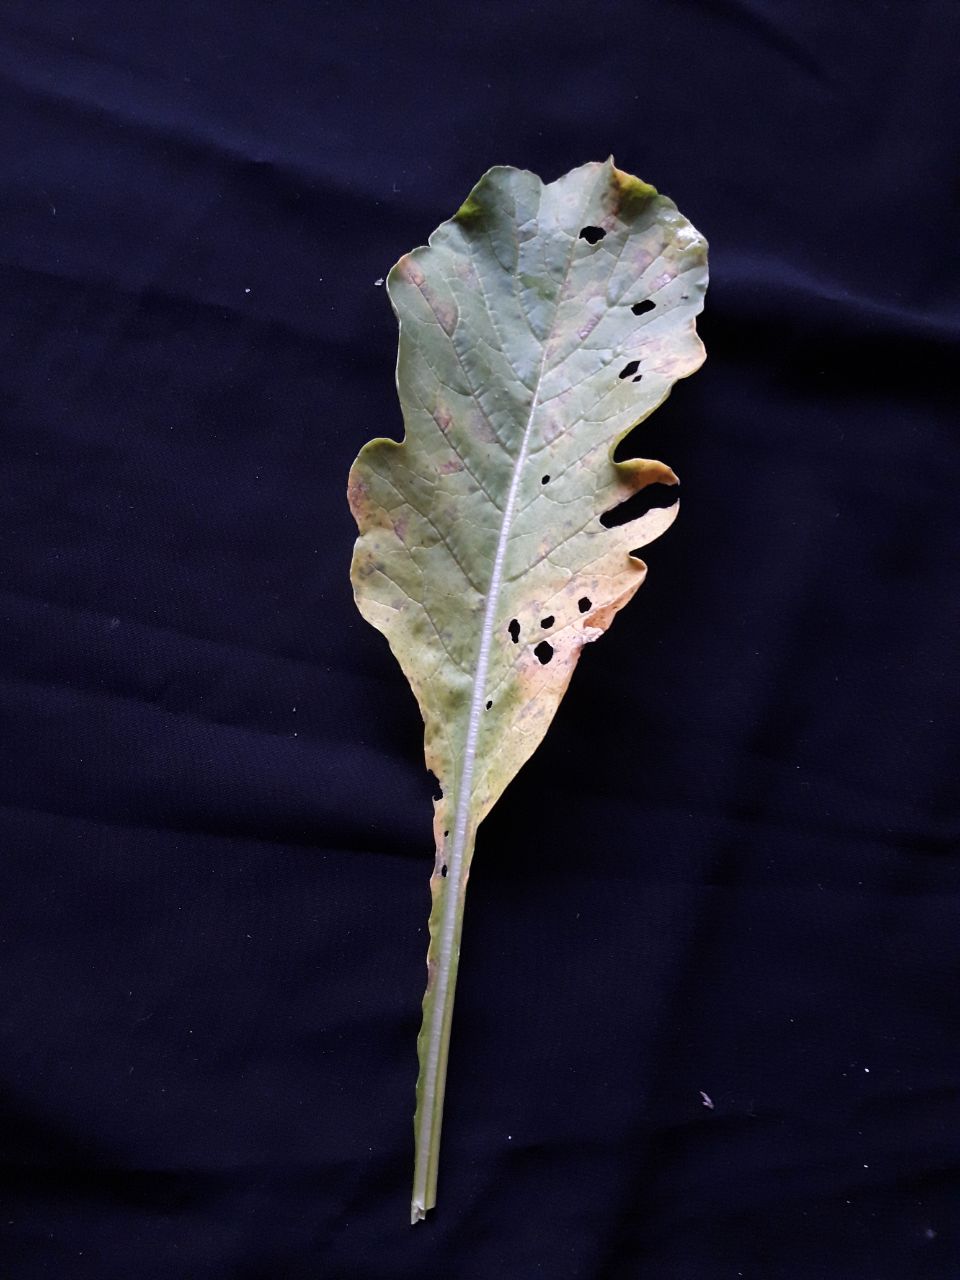
Label: flea beetle